Ahaziah of Judah

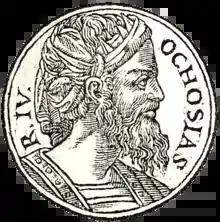
Ahaziah from Guillaume Rouillé's "Promptuarii Iconum Insigniorum", 1553

Ahaziah of Judah ("Okhozias") or Jehoahaz I, was the sixth king of Judah, and the son of Jehoram and Athaliah, the daughter (or possibly sister) of king Ahab of Israel. He was also the first Judahite king to be descended from both the House of David and the House of Omri, through his mother and successor, Athaliah.